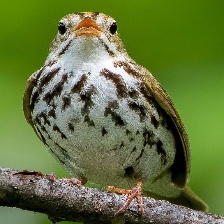
Species: OVENBIRD
Scientific name: SEIURUS AUROCAPILLA